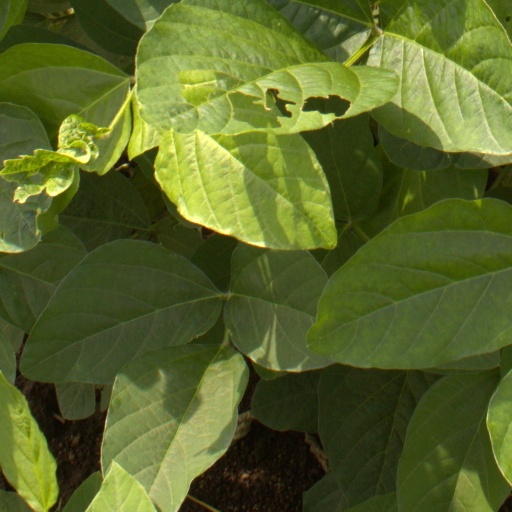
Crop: soybean